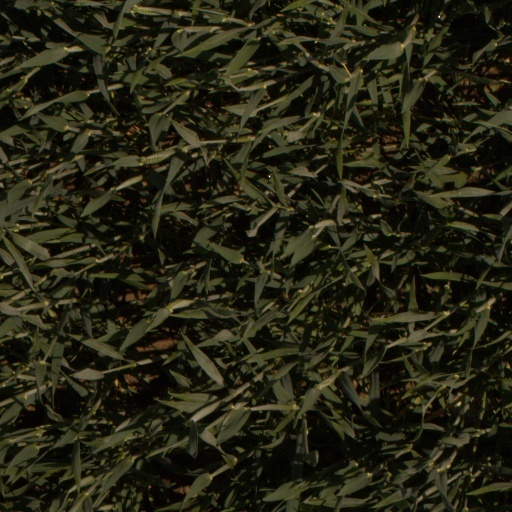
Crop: wheat